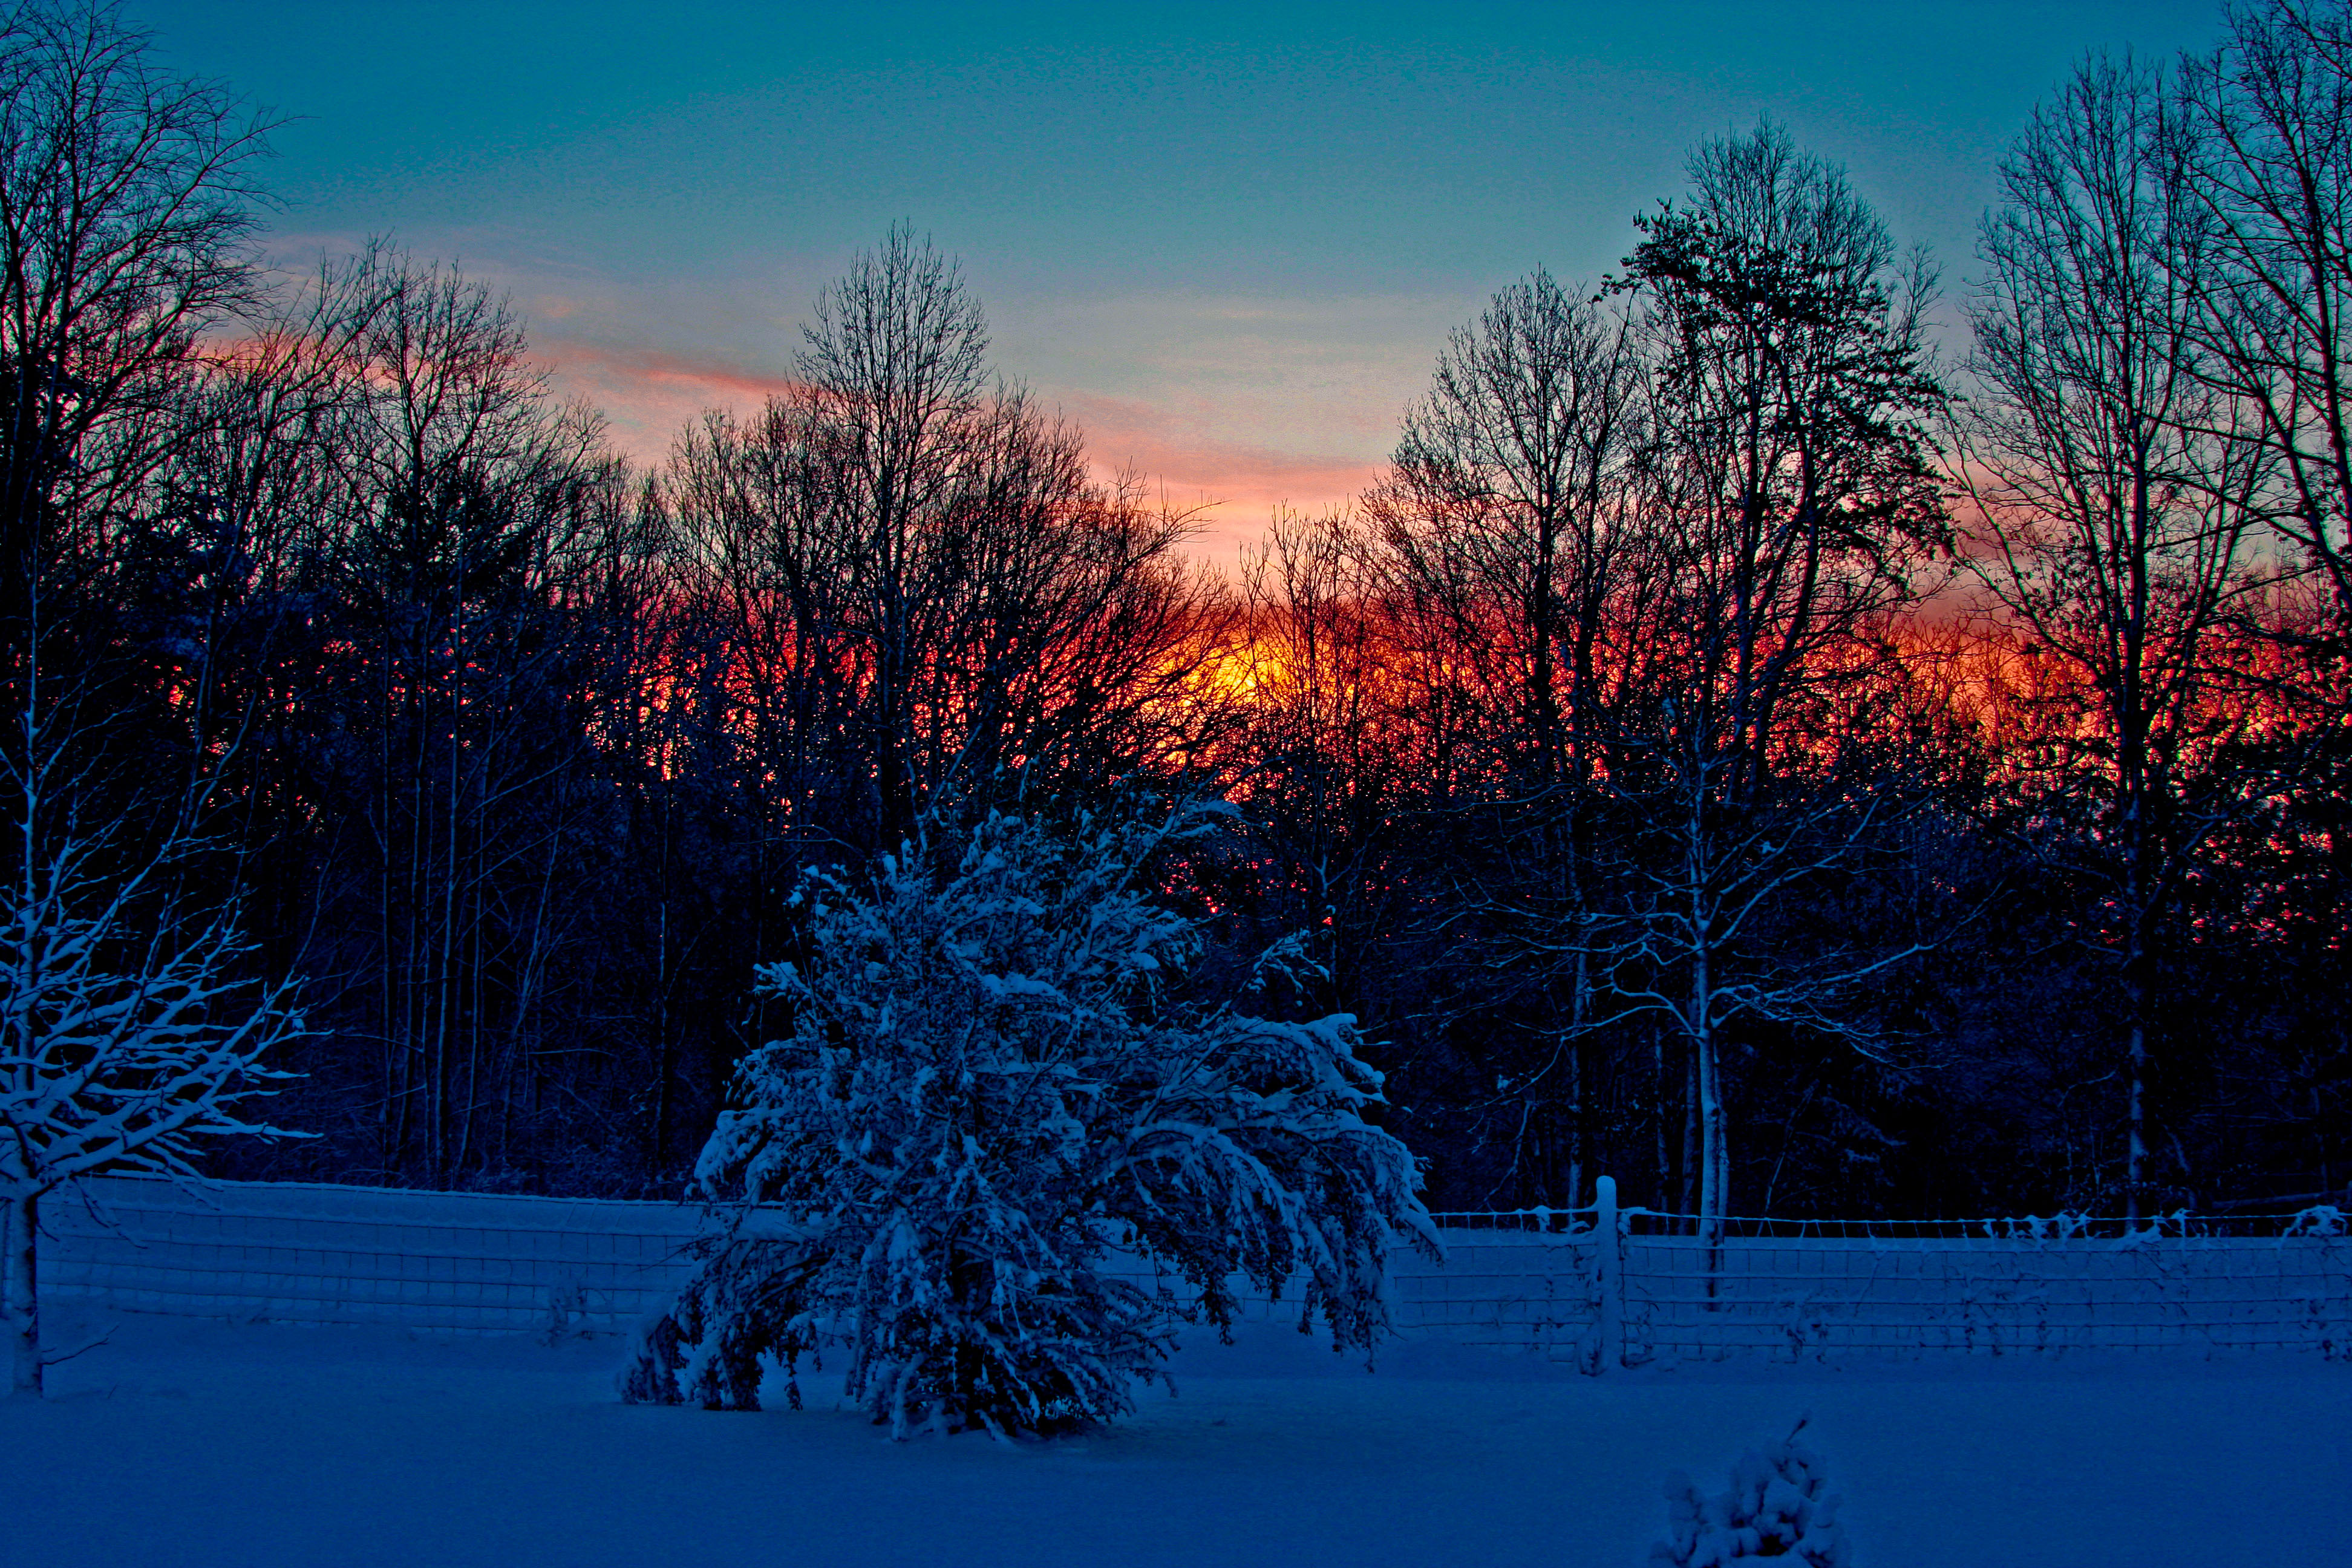
natural, sky, winter, snow, nature, blue, tree, red sky at morning, natural landscape, red, freezing, evening, cloud, branch, morning, sunrise, sunset, horizon, atmosphere, dusk, afterglow, sunlight, woody plant, plant, ice, landscape, celestial event, rural area, night, dawn, house, forest, home, meteorological phenomenon, twig